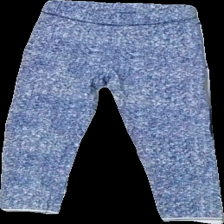
View: front
Type: Tights
Category: Children
Brand: Not in the list
Brand text on label: aipi
Colors: Blue, White
Material: ?
Pattern: Geometric print
Cut: Regular
Size: 104
Season: All
Damage location: bottom right
Damage 2 location: middle center
Damage 3 location: bottom left
Price range: 50-100
Recommended usage: Reuse
Description: spräckliga tights